Ivanov-Rinov House

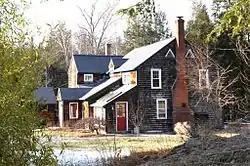

The Ivanov-Rinov House is a historic house on Pierce Road in Dublin, New Hampshire, United States. This two story house and studio was built over a twenty-year period beginning in 1937 by Gouri P. Ivanov-Rinov, an artist born in Russian Turkestan. The house features distinctive construction methods not usually found in New England, since they are based on those from his homeland. The main block is a square constructed of rammed earth, with a rear extension that is wood framed, which houses the kitchen and studio. The exterior is finished in a gray stucco-like material, with wood trim. The interior of the earth walls has recessed niches for the display of artwork. The rammed-earth construction is believed to be the only building of its type in New England. The house was listed on the National Register of Historic Places in 1983.